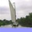
Label: ship